Rolls-Royce Phantom IV

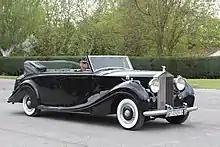
Chassis 4AF18, one of only three open bodies made

Design and production of the first chassis of the new model was not at the Crewe factory, but at the experimental Clan Foundry at Belper, which had been the home of the motor car branch during the Second World War. The Experimental Department still continued there until the closure of Clan Foundry in 1950, when it was finally transferred to Crewe. It was also in the Experimental Department workshop at the Crewe factory where the remaining seventeen chassis were made. The very small numbers of the Phantom IV meant that building them with the other models would have been disruptive to the latters' production.